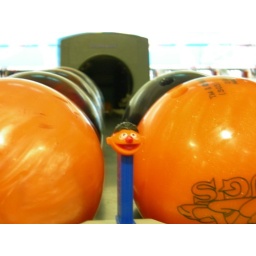
Surrounded by orange balls